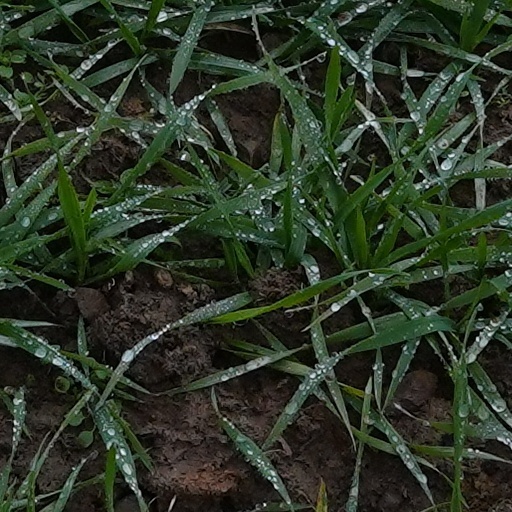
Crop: wheat